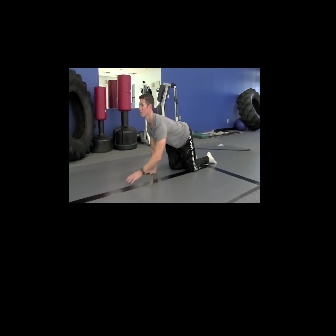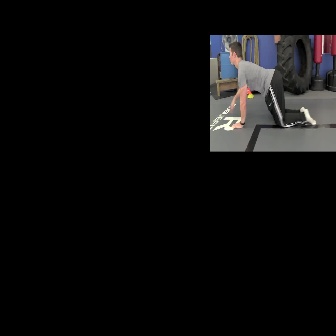
  Please identify the target specified by the bounding box [125,93,216,184] in the first image and locate it in the second image. Return the coordinates in [x_min,y_min,x_max,y_max] format.
Answer: [228,41,316,129]